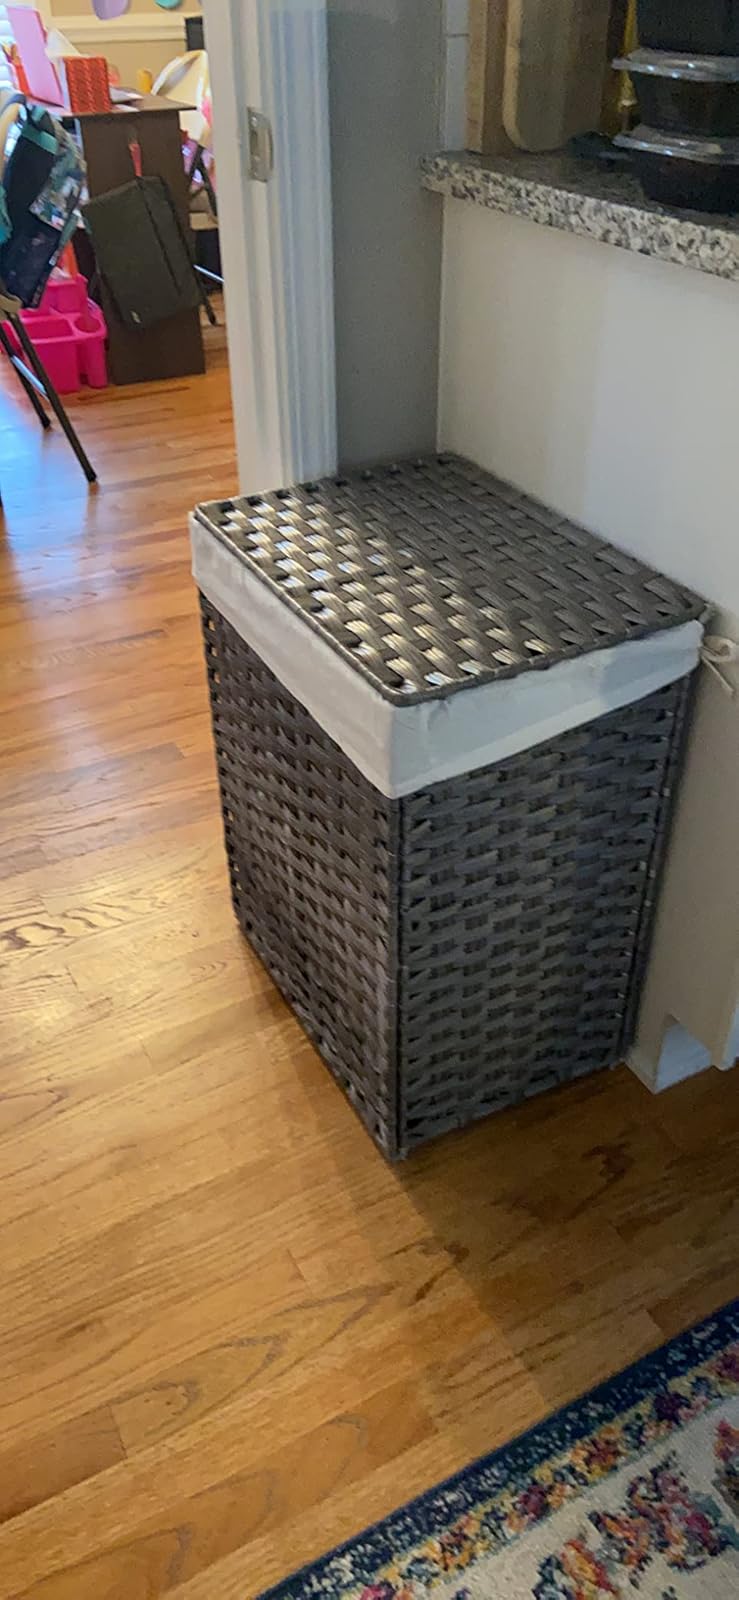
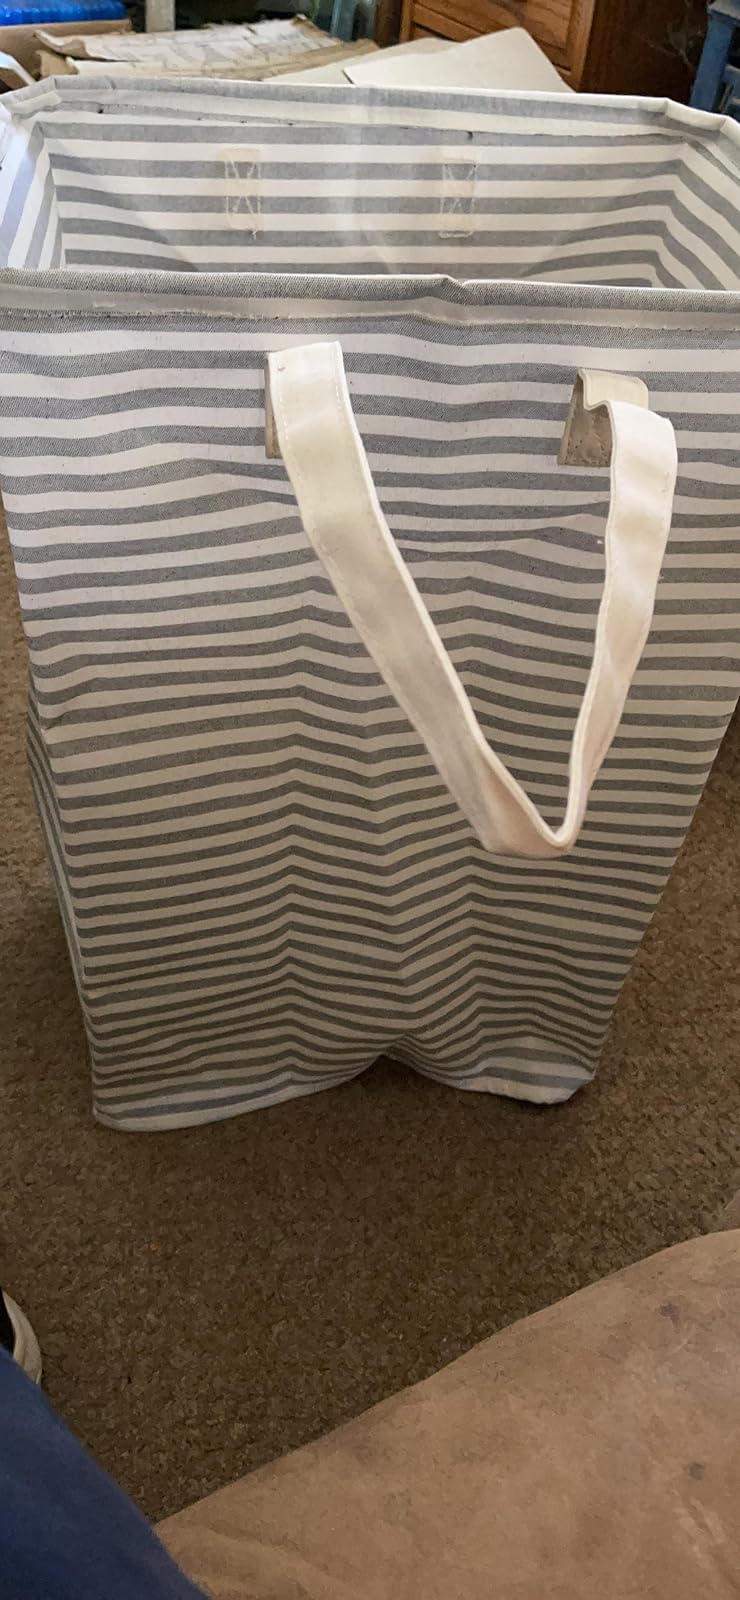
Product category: items_hamper
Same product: no